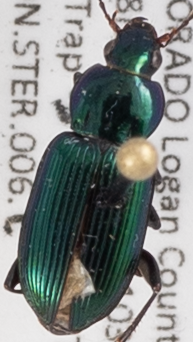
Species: Poecilus scitulus
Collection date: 2014-08-05
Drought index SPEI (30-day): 0.05
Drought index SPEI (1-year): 0.71
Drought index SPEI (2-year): -0.728